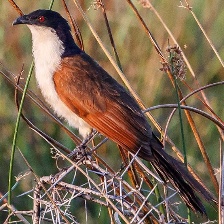
Species: COPPERY TAILED COUCAL
Scientific name: CENTROPUS CUPREICAUDUS